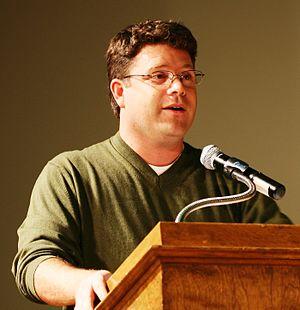
L'acteur américain Sean Astin fait un discours à l'Université de l'Illinois à Urbana-Champaign, en Illinois (Etats-Unis).